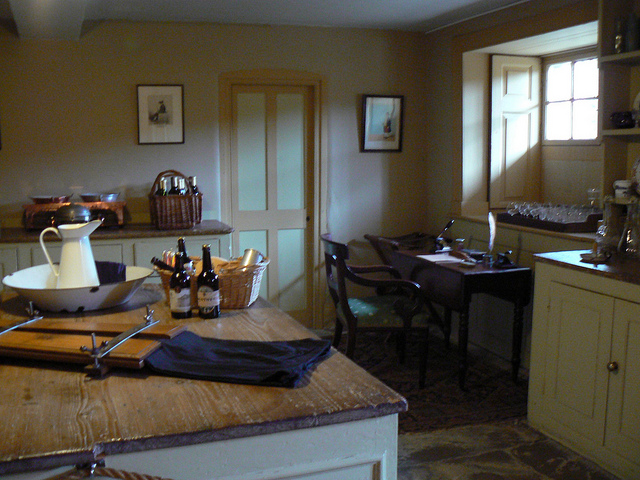
user: Given an image and a question. Answer the question in a short answer. Question: What is the best surface on which to prepare food in this space? Short Answer:
assistant: countertop